Kellie Pickler

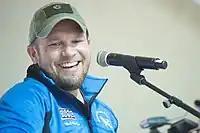
Pickler was married to songwriter Kyle Jacobs from 2011 until his suicide in 2023.

Kellie Pickler was born June 28, 1986, at Stanly Memorial Hospital in Albemarle, North Carolina, to Cynthia Morton and Clyde "Bo" Raymond Pickler Jr. Her mother left when Kellie was two years old, then returned and took custody of her for two years. Eventually, the court returned Kellie to her grandparents when she was 12 and they raised her to adulthood because her father was absent from her life. Pickler says the major influences in her life are her grandfather, Clyde Raymond Pickler Sr., a former electrician, and grandmother, Faye Pickler. Pickler graduated in 2004 from North Stanly High School in New London, North Carolina where she was a cheerleader. She sang "On the Side of Angels" by LeAnn Rimes at her high school graduation.